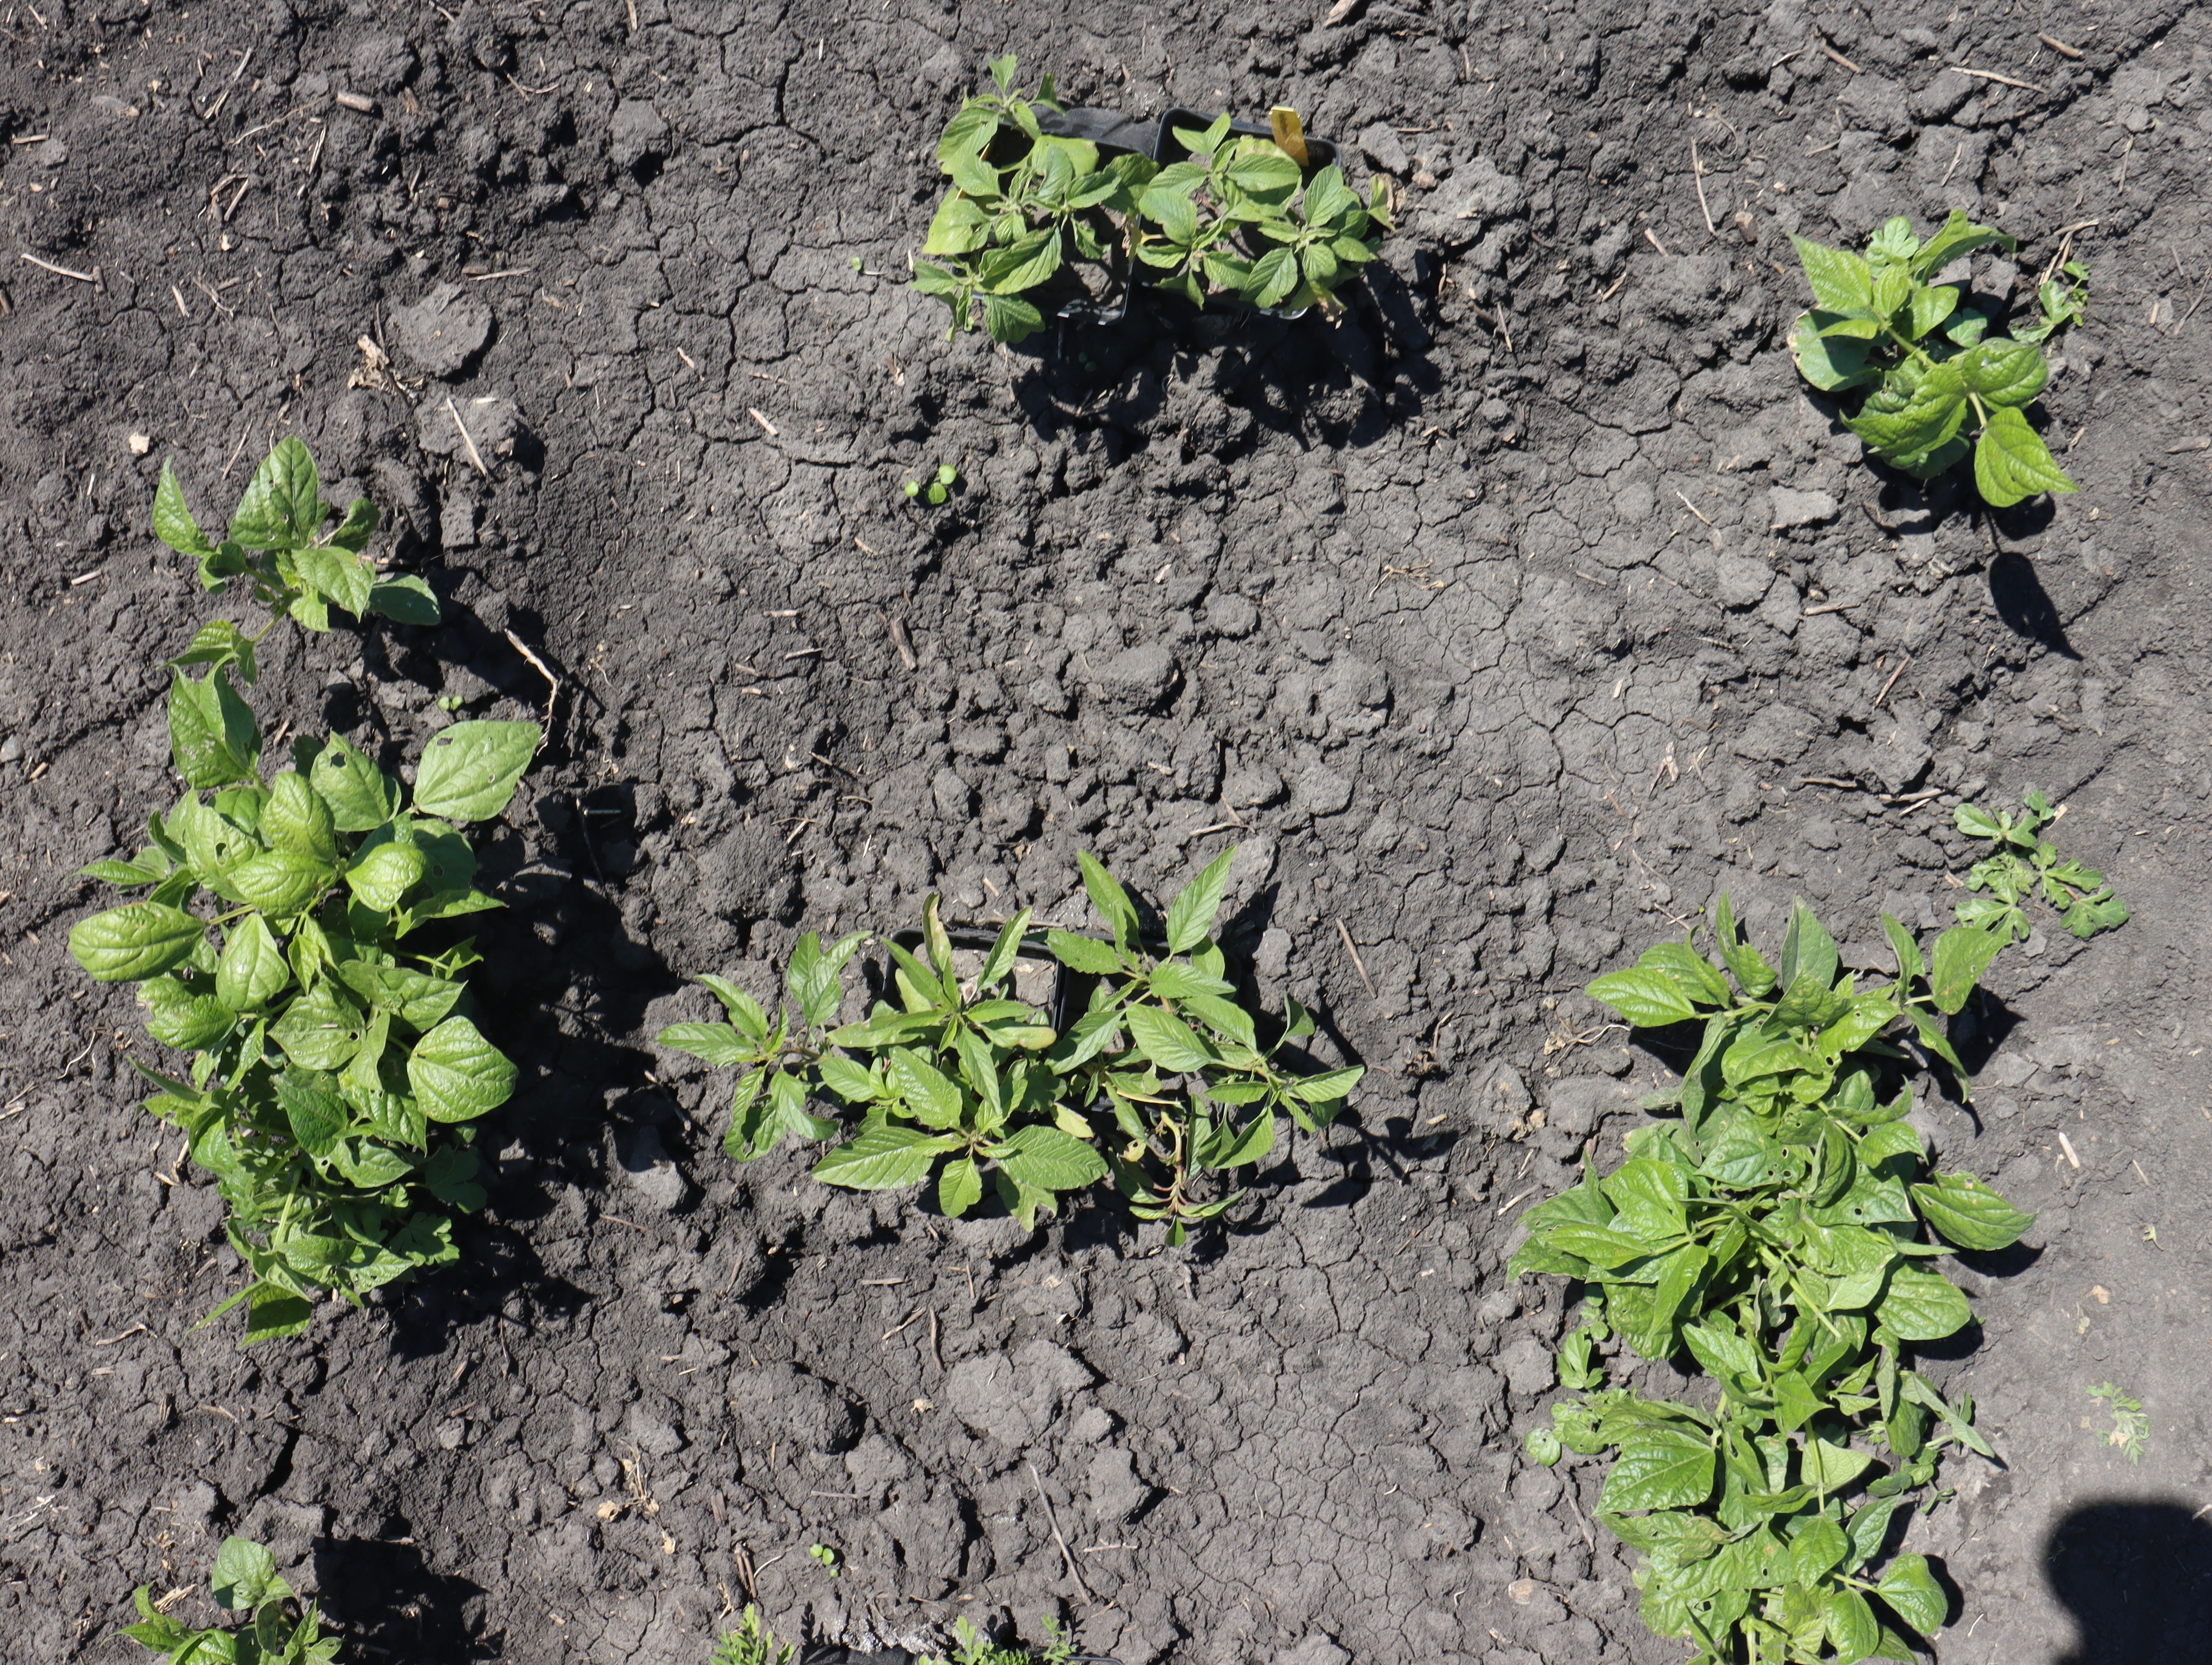
Crop: Black bean
Objects: Blackbean, Blackbean, Blackbean, Blackbean, Redroot Pigweed, Redroot Pigweed, Waterhemp, Waterhemp